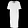
Label: Dress